Leon Cohen

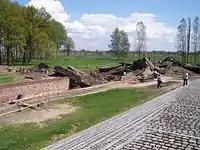
Ruin of "Krematorium" III in Birkenau

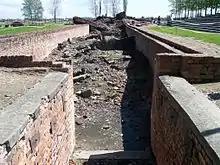
Entrance to "Krematorium" III in Birkenau

He was deported from Athens on April 2, 1944, and arrived at Auschwitz on April 11. His mother and his younger sister Margot, who was pregnant, were murdered upon their arrival. Cohen is one of the 320 Greek men selected for labor (serial numbers from 182440 to 182759). His number is 182492. As he could speak German, it was a vital asset, considering that most of the Sephardic Jews from Thessaloniki could only speak Greek, Ladino, Italian, or French. They were isolated in the camp most of the time, in particular with regards to the other Jews who were speaking mostly in Yiddish. After spending two days in the "Zentral Sauna" in Birkenau, he and the other Greek men lived in the "Block" 12 of the "Männerquarantäne Lager" from April 13 to May 11. Then he was selected, along with 100 Greeks, to be part of the "Sonderkommando" After a few days at the cremation pits of the "Bunker" 2 and at the "Krematorium" IV, he was permanently assigned to "Krematorium" III as "dentist" or "Zähnekontrolle" (i.e. examining the mouths of the people who have been murdered and ripping out their gold teeth). He witnessed the destruction of the Hungarian Jews during the summer of 1944, the definitive evacuation of the family camp (from 10 to 12 July) and the gassing of the Gypsies in the beginning of August. As with many witnesses, he remembered the cruelty of the "Hauptscharführer" Otto Moll. At the "Krematorium" III, he met the French painter David Olère and was very close with French industrialist Hersz Strasfogel. He took part in the preparation of the "Sonderkommando" uprising, alongside Yaacov Kaminski, Lemke Chaïm Pliszko, Dawid Kotchak, Giuseppe Baruch, Leibl Paul Katz, Marcel Nadjari and Alberto Errera. But when it happened on October 7, 1944, the prisoners of the "Krematorium" III could not take part in the rebellion and were quickly surrounded by the Germans. After the end of the extermination by gas in mid-November, Cohen and his comrades were drafted into the "Abbruchkommando Krematorium", which means the unit in charge of the demolition of the "Krematoriums" (about 70 prisoners). On January 18, 1945, the SS begun to evacuate Auschwitz, and the few thousand inmates that could walk were filed out of the camp on a death march. Although the members of the "Sonderkommando" were not allowed to leave the camp, Cohen and other members of the "Sonderkommando" mingled with the crowd of prisoners (about a hundred members of the "Sonderkommando" escaped from the camp that way). He was sent to the Mauthausen concentration camp. He was deported to Melk, Linz, Gusen and Ebensee concentration camps from which he was liberated on May 6, 1945 by the 80th Infantry Division of the US Army. Almost dead, he was treated in hospital (between 40 and 50 former members of the "Sonderkommando" survived after the camps were freed).